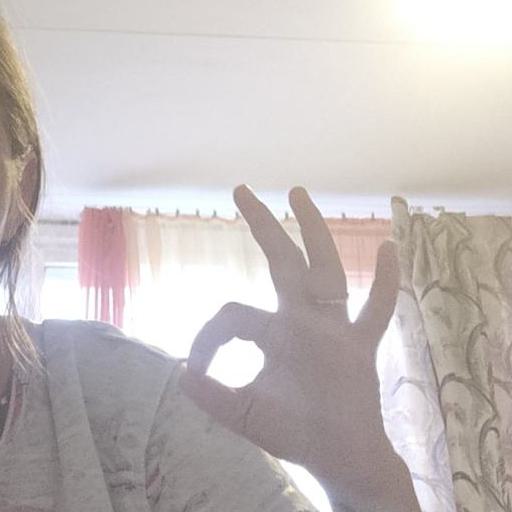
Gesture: ok